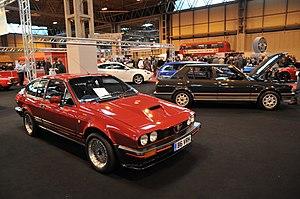
L'Alfetta GT pour Gran Turismo est une voiture de type coupé sportif produite par le constructeur italien Alfa Romeo entre 1974 et 1987.